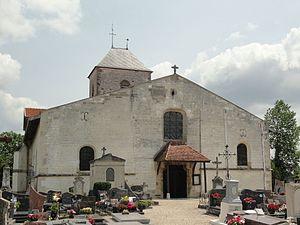
L'église Saint-Martin de Blacy.
Blacy est une commune française, située dans le département de la Marne en région Grand Est.